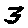
Label: 3